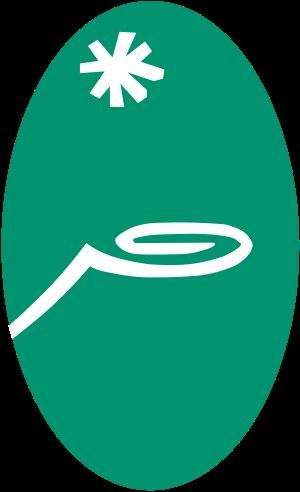
Le massif du Cézallier, qui peut aussi s'écrire Cézalier, est un plateau volcanique français situé dans le Massif central, entre les monts Dore et les monts du Cantal. Il est partagé entre deux départements : le Puy-de-Dôme et le Cantal. C'est aussi l'une des cinq régions naturelles composant le parc naturel régional des volcans d'Auvergne.
La chaîne des Puys, aussi appelée monts Dôme, est un ensemble d'environ 80 volcans s'étirant sur plus de 45 km dans le nord du Massif central, en France. Cet ensemble fait partie des volcans d'Auvergne, eux-mêmes faisant partie du parc naturel régional des volcans d'Auvergne.